Science Fiction Monthly

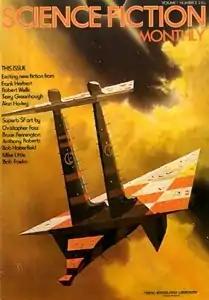
A spacecraft flying away from the viewer

The magazine was published in tabloid format, with high-quality colour reproduction; it was not stapled, so that it could be disassembled and the artwork used as posters. The first issue included four full-page reproductions, and another five double-page spreads, at . One such double-page image was Bruce Pennington's depiction of the spaceship "Discovery" from Arthur C. Clarke's "The Lost Worlds of 2001", which was also used as the cover art for the issue. As well as the art, the first issue included stories by Christopher Priest and Brian Aldiss, an excerpt from "Pirates of the Asteroids" by Isaac Asimov, and columns covering films, art, and news items. The first news column, by Penny Grant, mentioned the UK's annual Easter science fiction convention and the British Science Fiction Association (BSFA). Both saw a surge in inquiries about membership as a result, and over 400 people attended the next Easter convention—a significant increase over the previous year's attendance of 250–300.